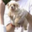
Label: dog